Question: Please indicate a possible affordance area of the knife that can be used for holding
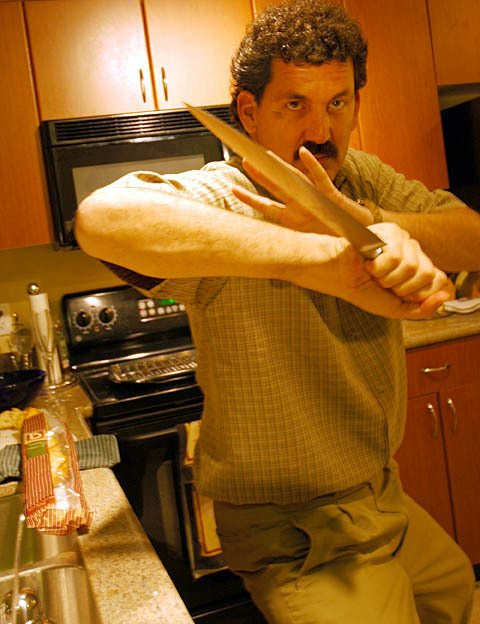
Answer: [357.772, 243.979, 474.438, 317.312]